Keldholme Priory election dispute

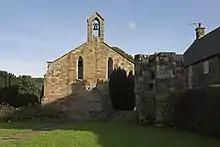
Remains of Joan de Pykering's Rosedale Priory in 2008, from where she came in 1308 and to where she returned in 1309

Much of what is known of subsequent events at Keldholme comes from a letter written by the Archbishop to the Archdeacon of Cleveland, now extant in the Archiepiscopal Registers. Emma de Ebor' seems to have been unpopular with the convent from the moment of her election, and the Archdeacon was instructed to investigate certain Keldholme nuns. These were Beatrix de Roston, Mary de Holm, Isabella de Langetoft, Anabilla de Lokton, Orphania de Nueton, and Joan de Roseles, who, among others—including lay people—refused obedience to Emma and were accused of undermining her. All were subsequently adjudged guilty of insubordination to their prioress. Because this represented at least half the convent, Emma de Ebor' resigned on 30 July the same year. Greenfield was forced to accept her cession as prioress and on 5August announced that, finding no suitable candidate from within Keldholme itself, he had chosen Joan de Pykering from the nearby Benedictine Rosedale Priory. She, says the "VCH", "from the testimony of trustworthy persons, was deemed competent" and of "good reputation"; it is probable that she had indicated willingness to put Keldholme in order at Greenfield's command. Janet Burton emphasises that this was an appointment rather than an election, and notes that the imposition of an outsider meant that the Archbishop had revoked their privilege to elect their own head. The same nuns who had opposed de Stapleton's regime were "equally resistant" to that of Pykering's. It is likely, Burton suggests, that a lack of calibre among Keldholme's nuns accounted for the long interregnum between prioresses in 1308 and 1309.